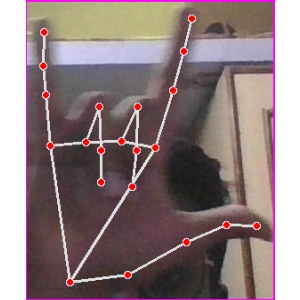
अक्षर: व